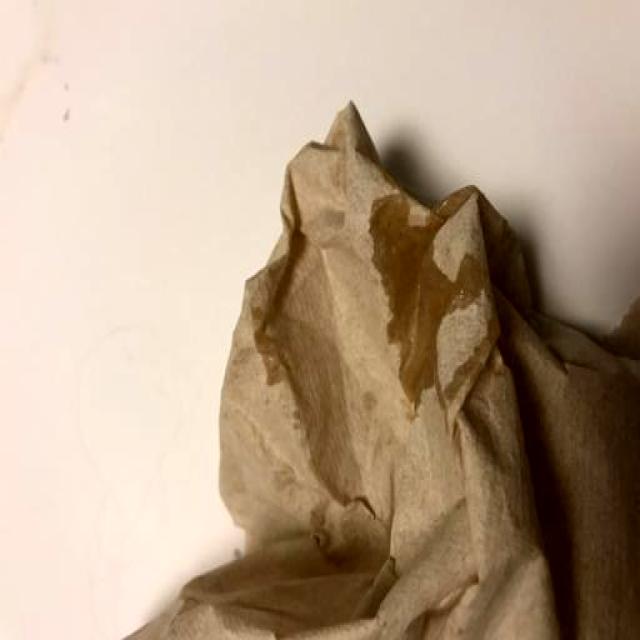
Label: Trash